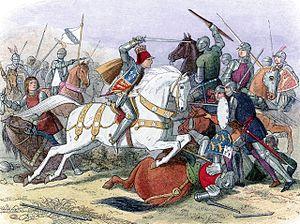
Richard III, dernier roi d'Angleterre de la maison Plantagenêt, trouve la mort au combat le 22 août 1485 à Bosworth. Après la bataille, son corps est inhumé dans l'église de la confrérie franciscaine de Leicester, dans une tombe anonyme. La confrérie disparaît lors de la dissolution des monastères, en 1538, et son église est démolie. La tombe de Richard plonge alors dans l'oubli, et une légende voit le jour selon laquelle ses ossements auraient été jetés dans la Soar, depuis un pont situé non loin de là.